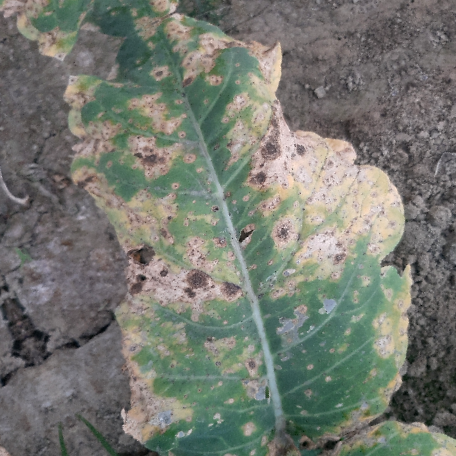
Label: Downy Mildew